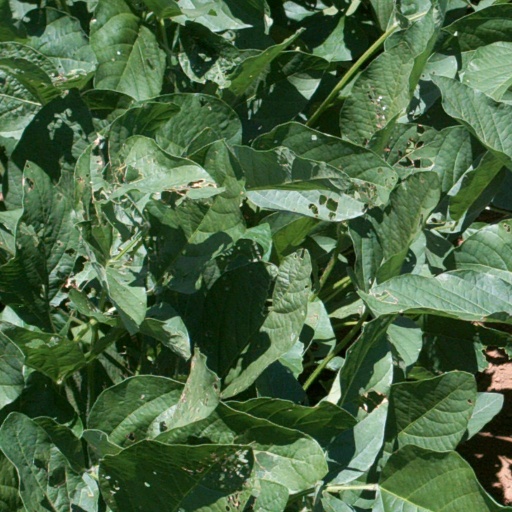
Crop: soybean